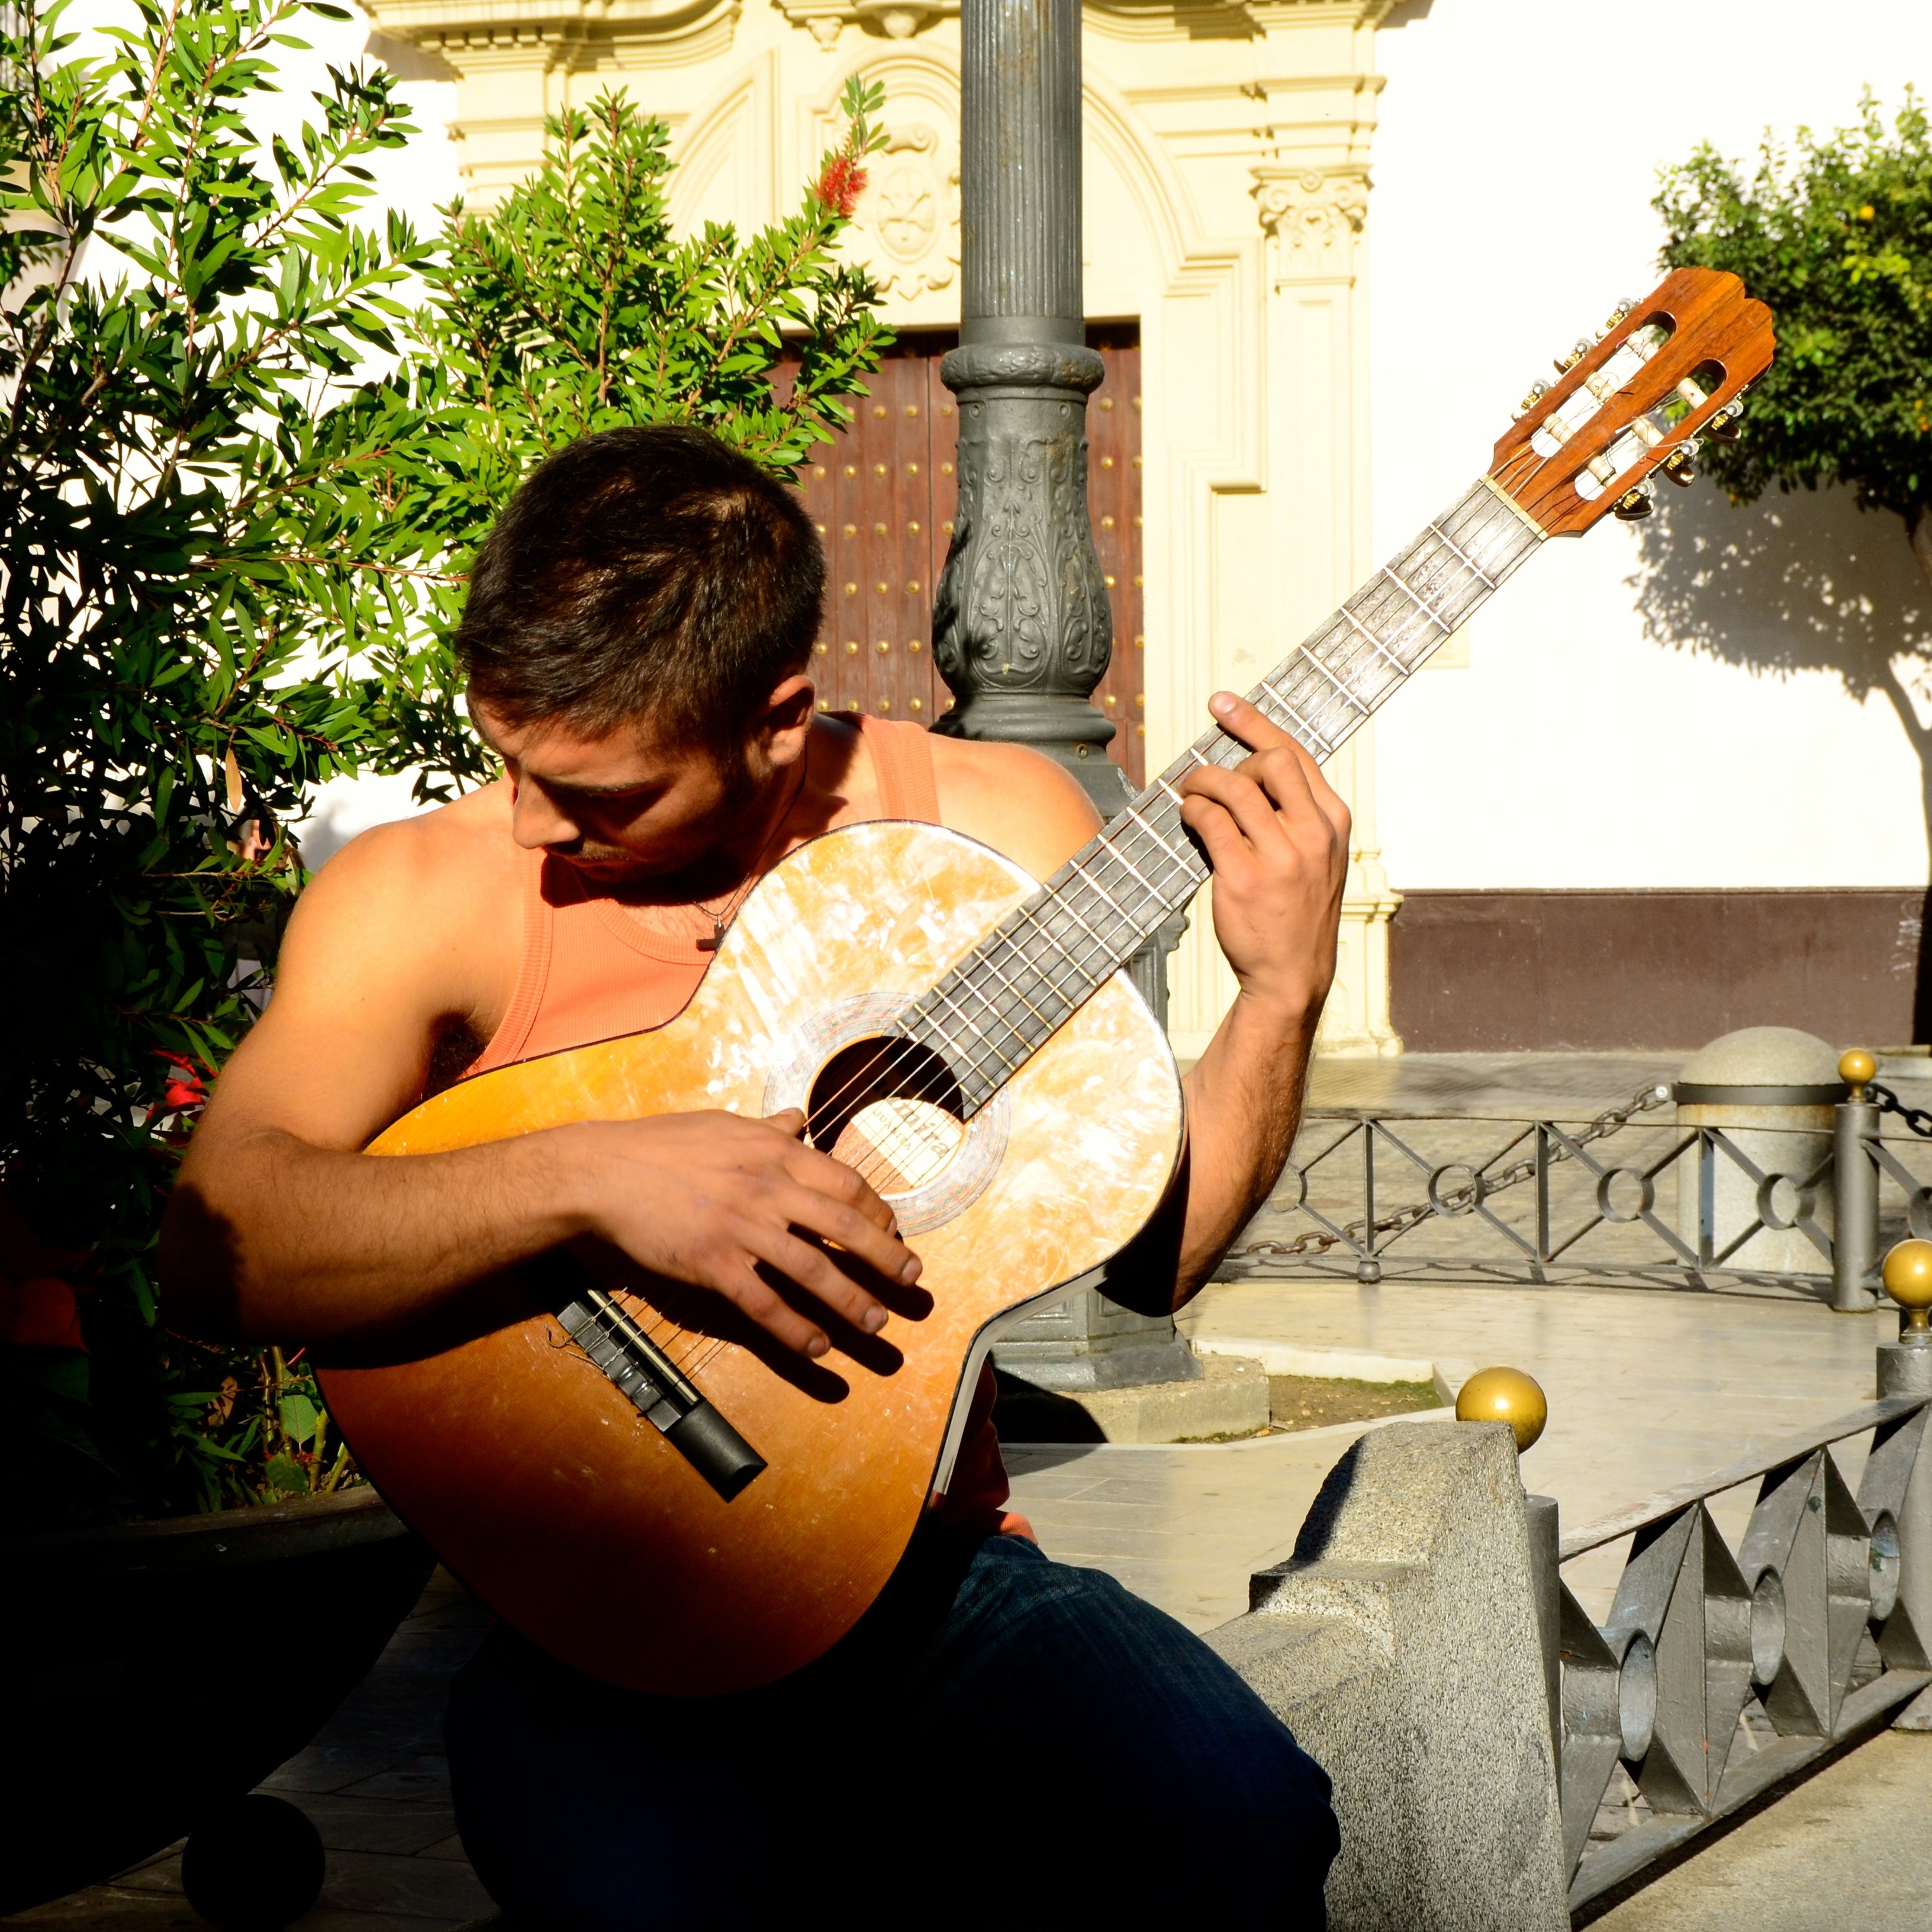
music, wood, guitar, instrument, musician, musical instrument, musical, sound, guitarist, ropes, street musicians, spanish guitar, string instrument, plucked string instruments